Dwarf cichlid

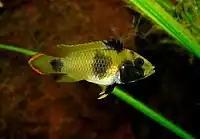
Like most (but not all) South American dwarf cichlids, "Apistogramma nijsseni" is a member of the subfamily Geophaginae

Dwarf cichlid is a term used by fishkeeping hobbyists to describe an arbitrary assemblage of small-sized fish from the family Cichlidae. Although the grouping is widely used in the aquarium industry and hobby, the grouping has no taxonomic or ecological basis and is poorly defined. Though dwarf cichlids are by definition small-sized cichlids, there is no accepted maximum length of a dwarf-sized cichlid. Some authors suggest a maximum of 10 centimetres (3.9 in.), while other suggest a maximum length of 12 centimetres (4.7 in.). The term is most frequently used to describe small South American or West African species which are suitable for soft, acidic (pH 4 to 7) densely planted aquariums, however, some aquarists and authors include within this "dwarf cichlid group" a variety of small-sized cichlids from the alkaline African rift lakes.